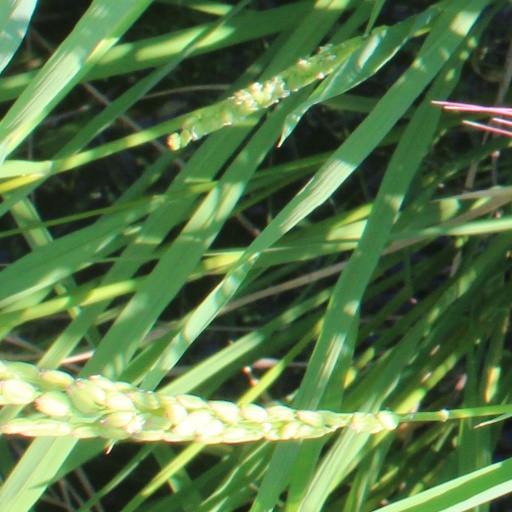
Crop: rice